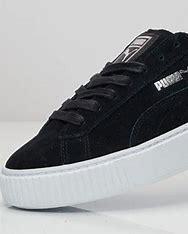
Brand: Puma
Model: Suede Platform